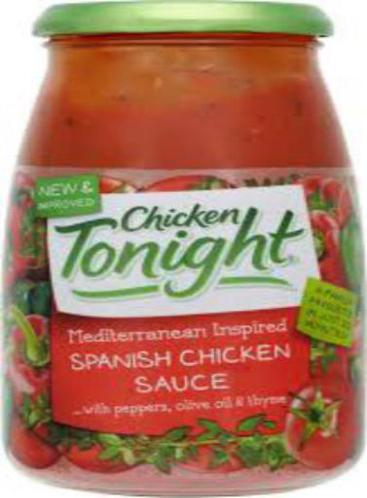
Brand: chicken tonight
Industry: Food